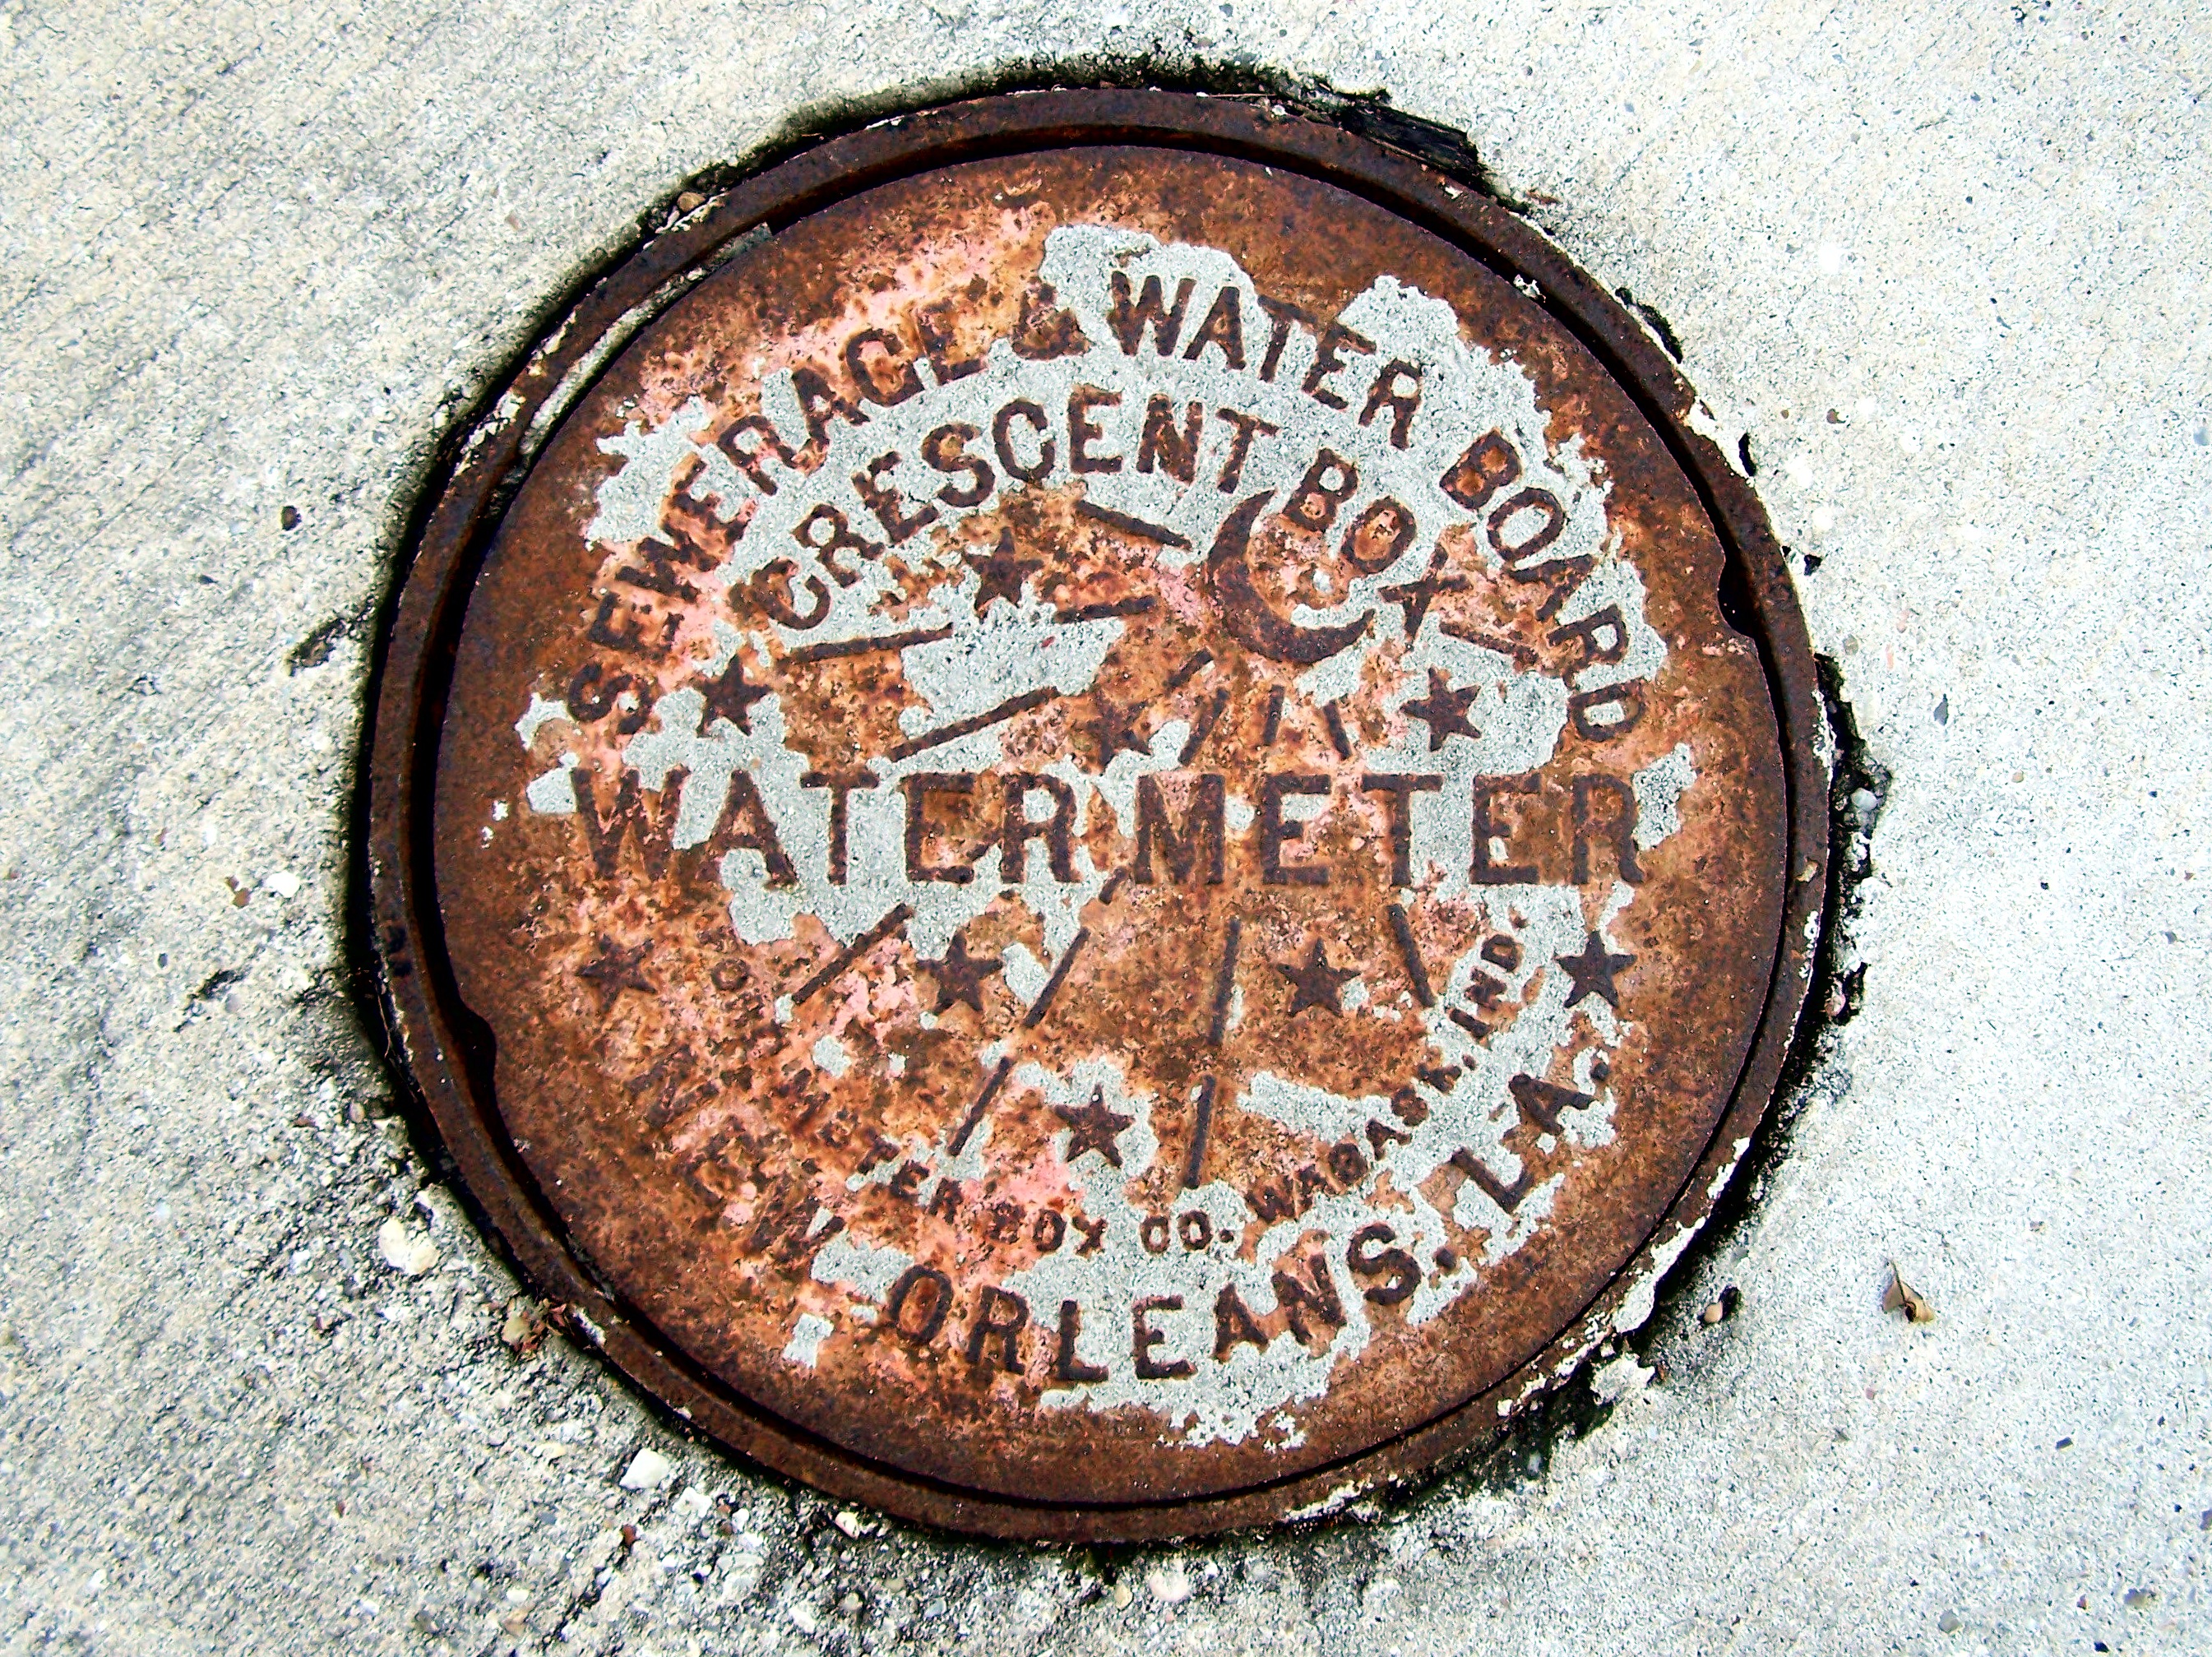
water, steel, food, metal, grunge, grate, weathered, art, worn, drain, rusted, manhole, iron, damaged, cover, new orleans, ancient history